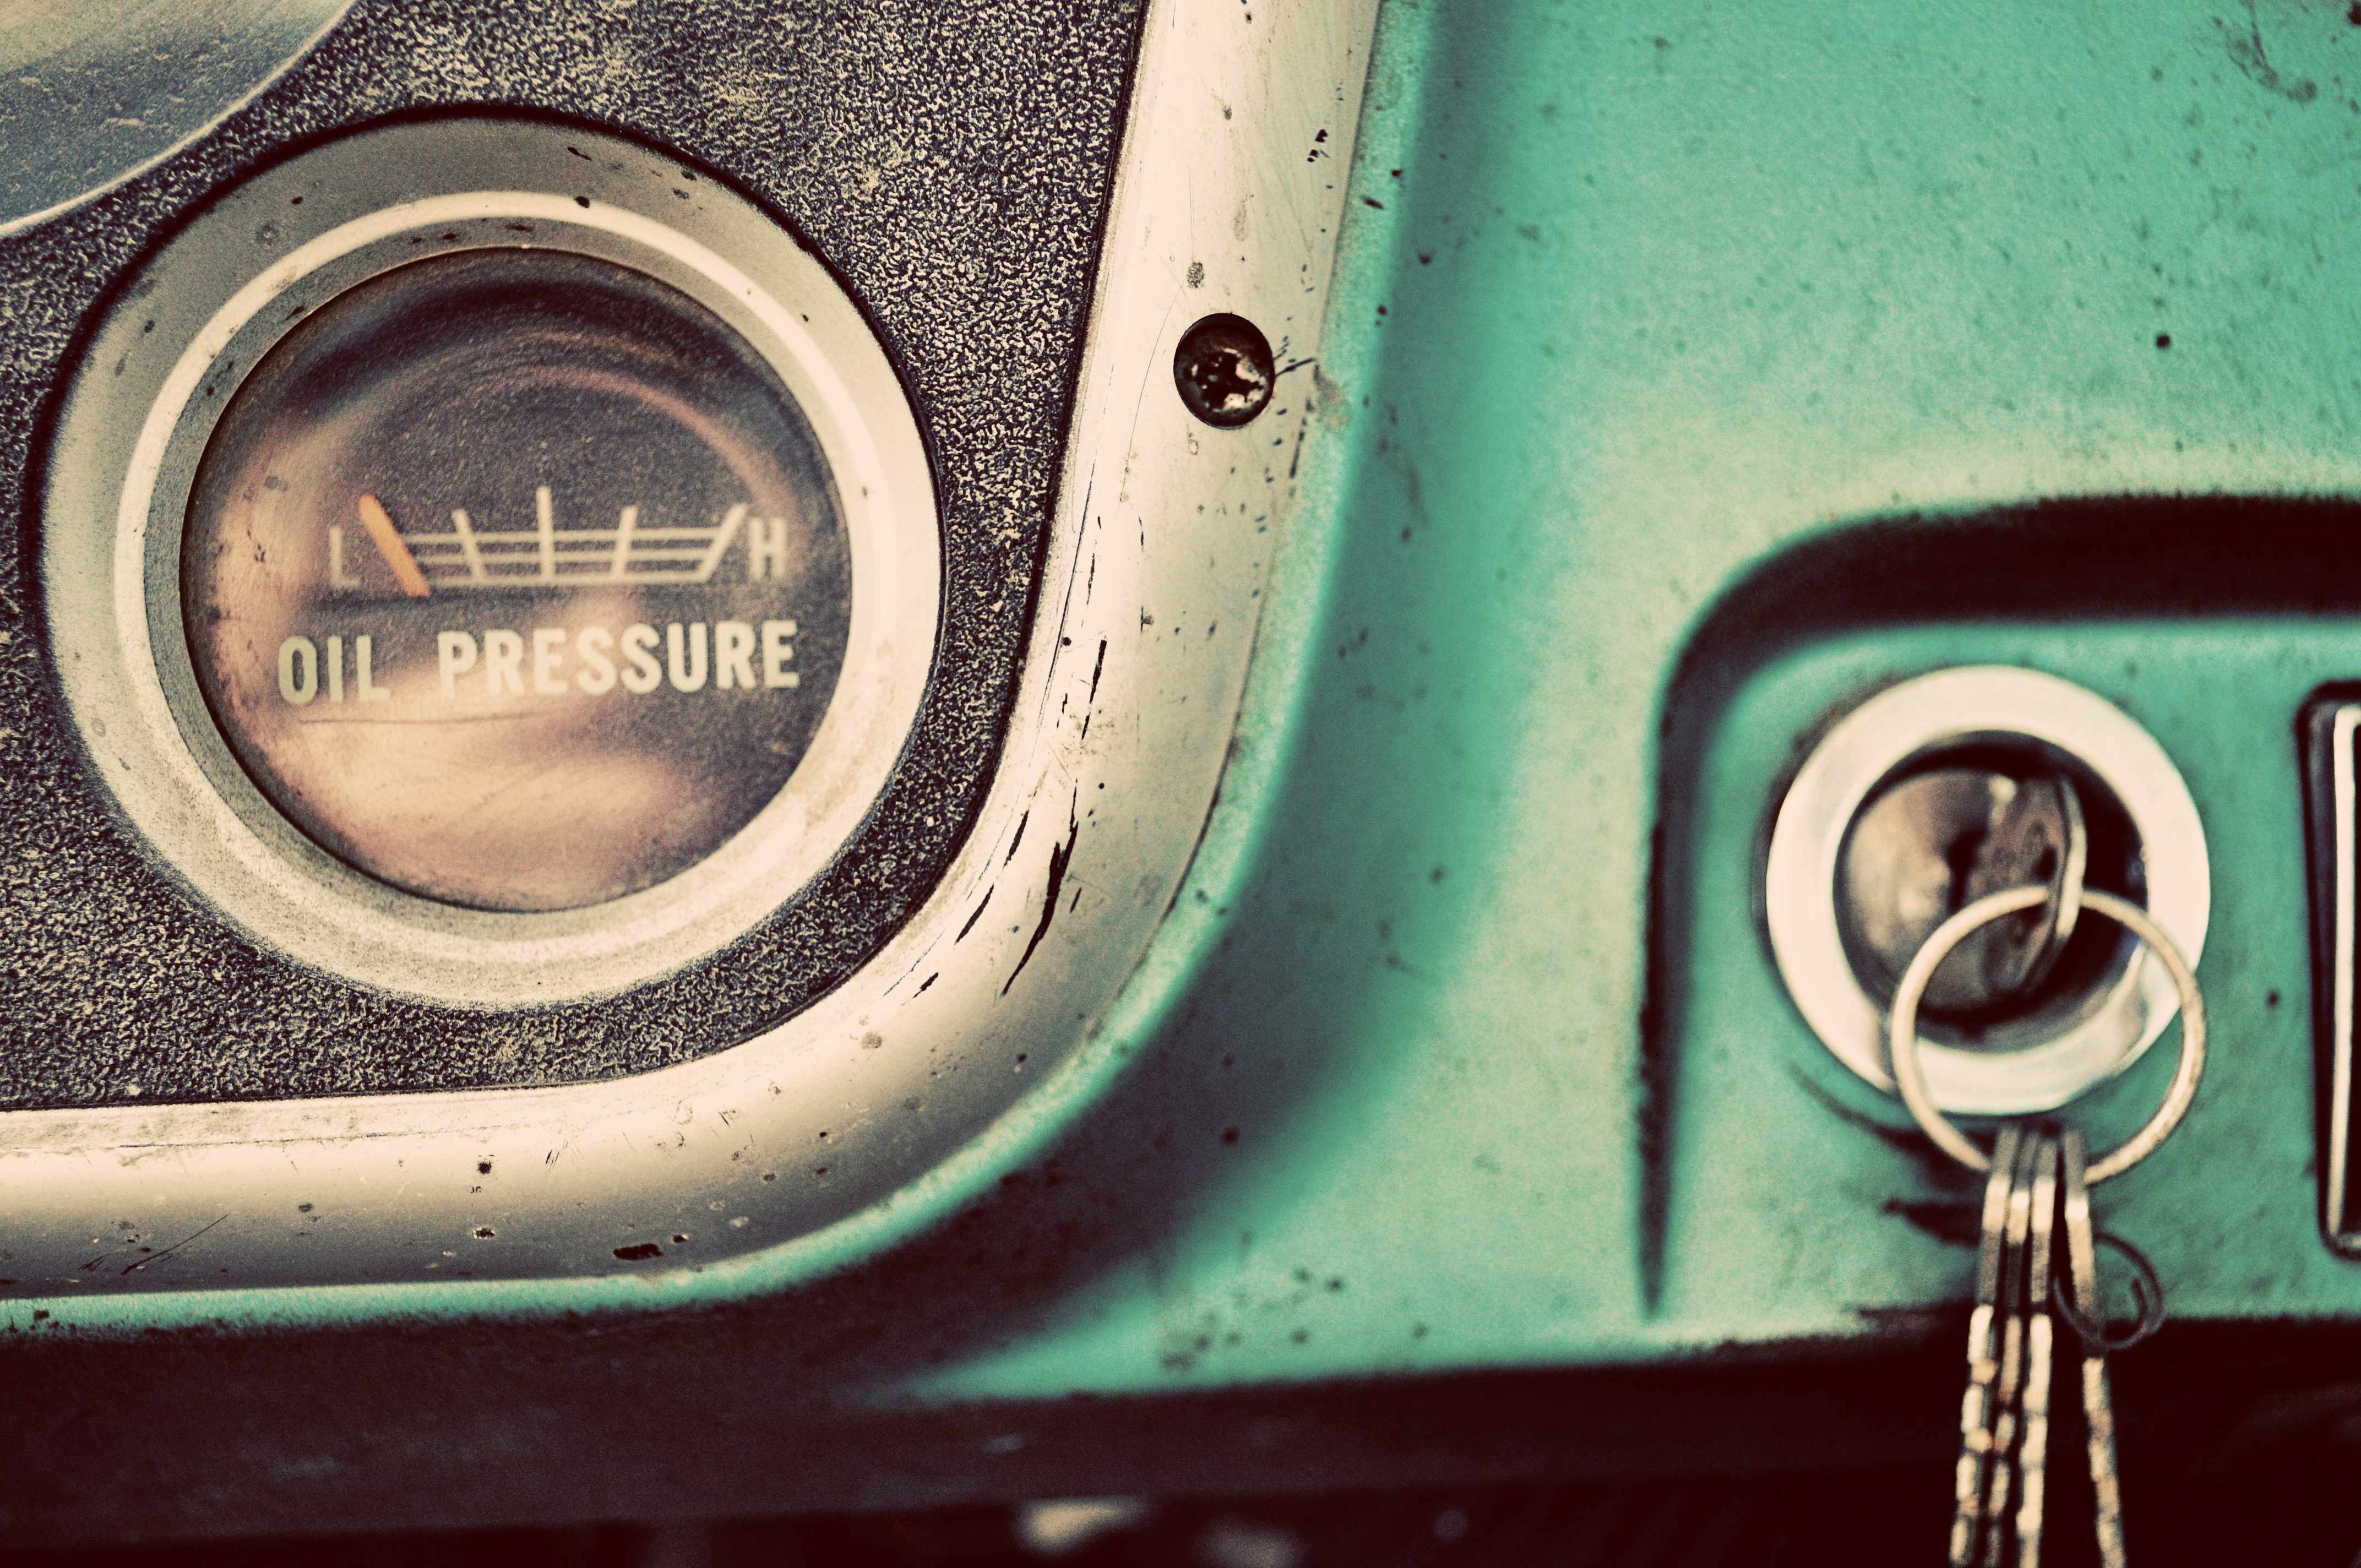
vintage, antique, wheel, truck, green, color, key, auto, blue, gauge, dashboard, digital camera, aqua, shape, single lens reflex camera, stereophonic sound